Gillis Coignet

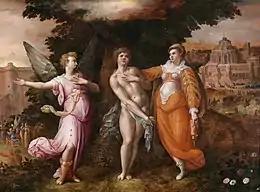
"Allegory of Christian life", 1589

In 1584 Gillis became Dean of the Guild of St. Luke, a post he would continue to perform during and shortly after the siege by the Spaniards. It therefore can be no surprise that doubts about his religion and his behaviour were raised after the Reconciliation. In 1586, however, Anthony Palerme and Jan van de Kerckhove testified that Gillis had behaved himself "with all modesty and peacefulness". Gillis also testified on behalf of other Guild members, e.g. he testified together with Philip Galle and Gerard de Jode that Marten van Valckenborch and his son-in-law Henrick van Steenwijck were citizens of the town.